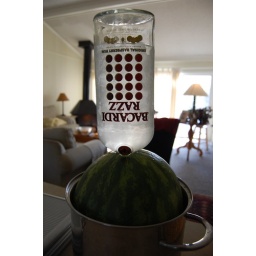
A week spent at our rented beach house in Sandbridge.